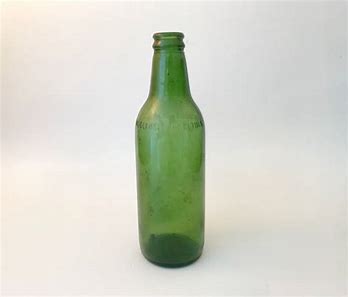
Waste category: glass